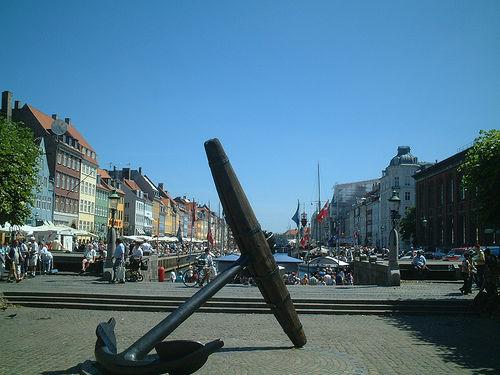
Weather: sun or clear